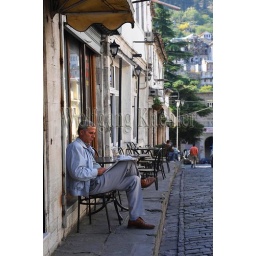
Albania, gjirokastra, street scene, man reading newspaper in sidewalk cafe